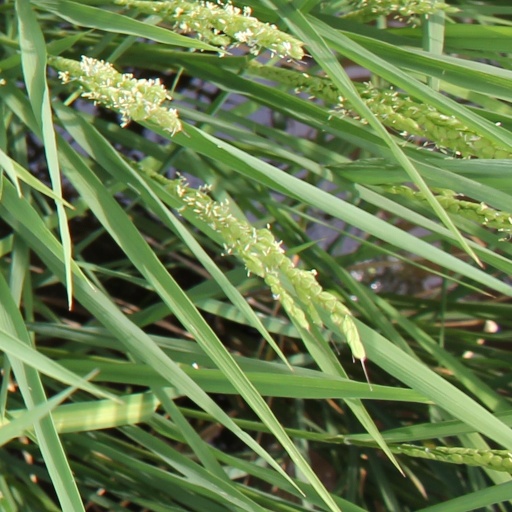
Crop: rice